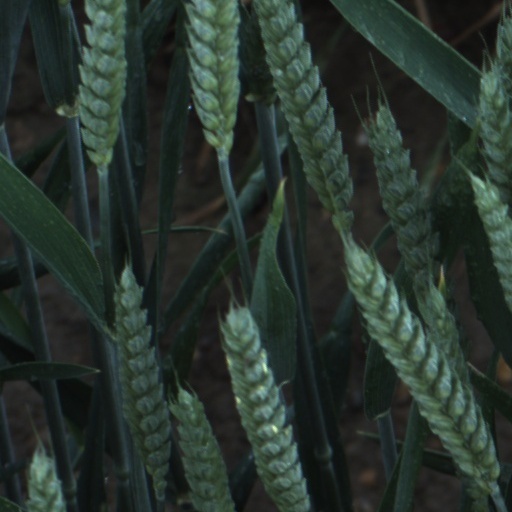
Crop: wheat